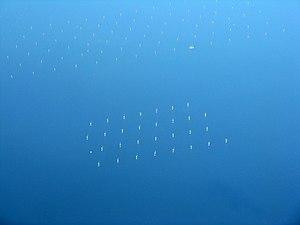
L'énergie éolienne est devenue une source d'énergie électrique de premier plan au Royaume-Uni, qui dispose d'un potentiel éolien parmi les meilleurs au monde : l'éolien fournissait 22 % de la production électrique britannique en 2019, et sa progression est rapide : la puissance installée de ses éoliennes s'est accrue de 29 % en 2017, 7 % en 2018 et 11 % en 2019. Le rythme d'installation s'accélère pour les éoliennes en mer alors qu'il chute pour les éoliennes terrestres.